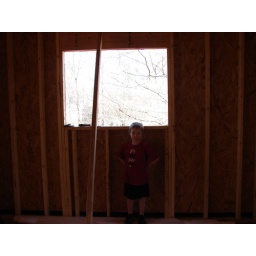
Holden at kitchen window over sink